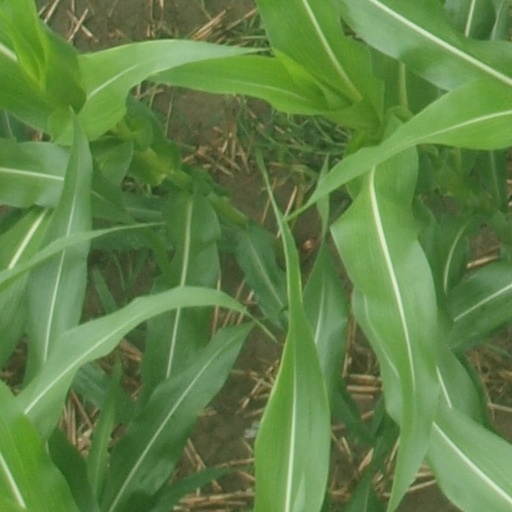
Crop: maize; corn